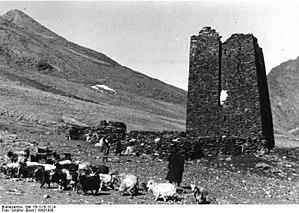
Les tours de l'Himalaya, ou tours du Sichuan et du Tibet, ou encore tours de pierre stelliformes de la Chine du Sud-ouest, sont de hautes tours de pierre élevées dans ce que les Tibétains appellent le Kham, une région habitée par les Tibétains et les régions chinoises des Qiangs dans la province du Sichuan et dans la région autonome du Tibet. De plan extérieur carré, hexagonal, octogonal, en étoile ou en croix selon les lieux, elles ont été construites par différentes minorités peuplant ces régions.